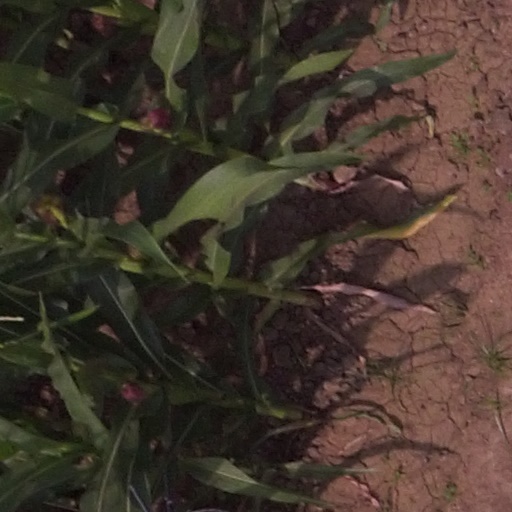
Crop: maize; corn